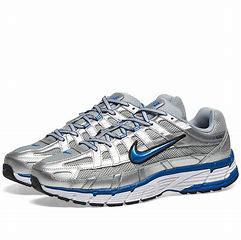
Brand: Nike
Model: P 6000